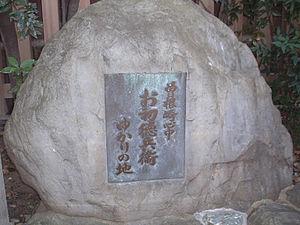
Suicides d'amour à Sonezaki ou Double suicide à Sonezaki est une pièce du théâtre bunraku de Chikamatsu Monzaemon dont le thème est le suicide d'amour. Bien qu'elle ne soit pas sa première ni sa plus fameuse, c'est probablement la plus populaire de ses « tragédies domestiques » ou « pièces de théâtre domestiques » selon la caractérisation que fait Donald Keene des pièces non-historiques.